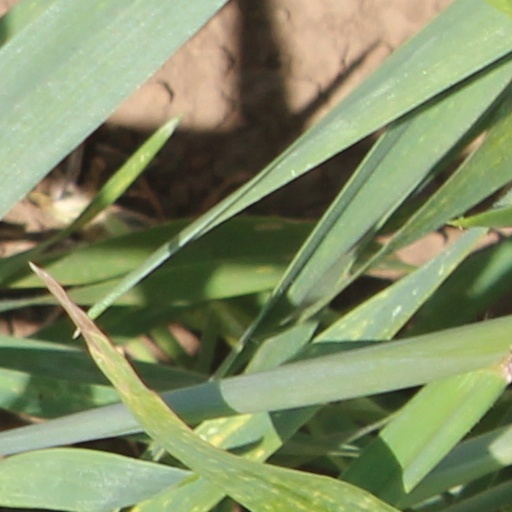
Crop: wheat